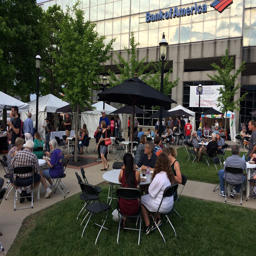
art on the square tags